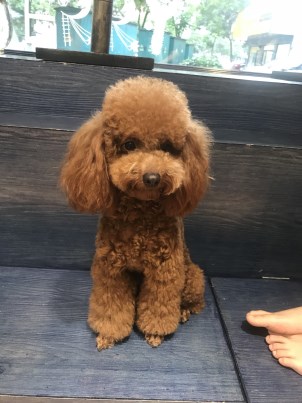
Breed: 2925-n000114-toy_poodle